Visa requirements for Croatian citizens

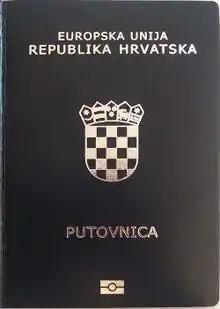
Croatian passport

Visa requirements for Croatian citizens are administrative entry restrictions by the authorities of other states placed on citizens of Croatia.